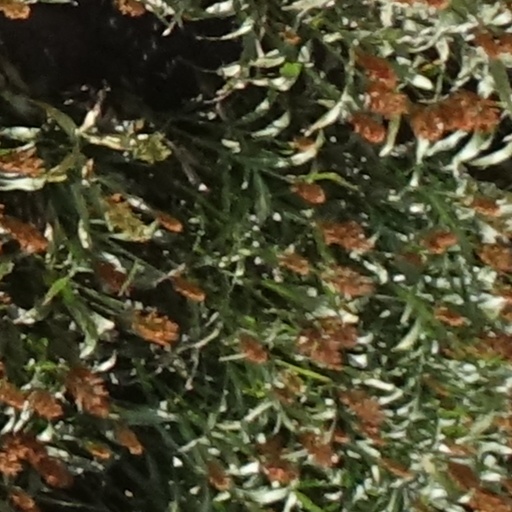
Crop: sorghum